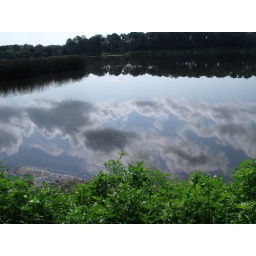
clouds and sky reflected in Taylor Lake